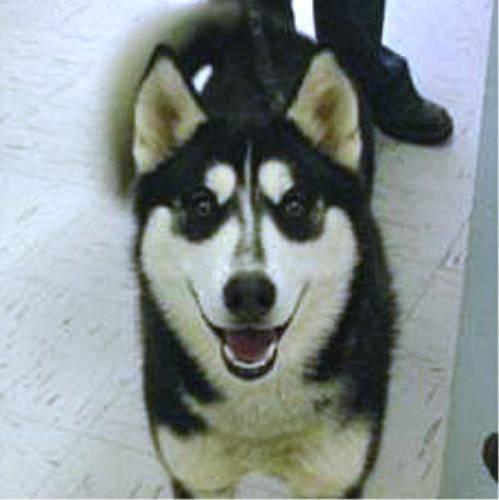
dog